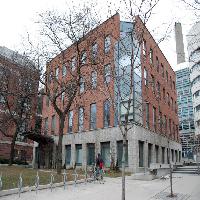
Weather: cloudy or overcast